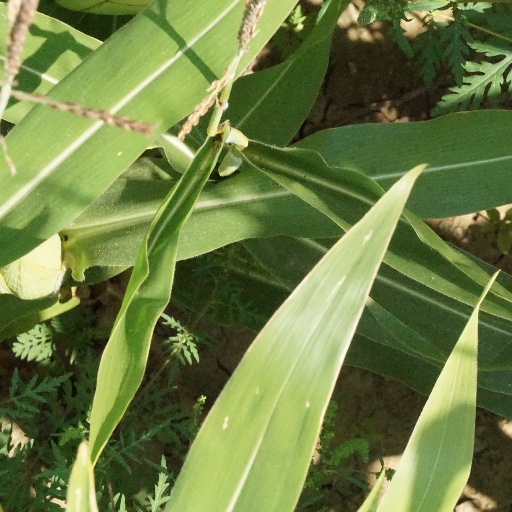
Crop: maize; corn